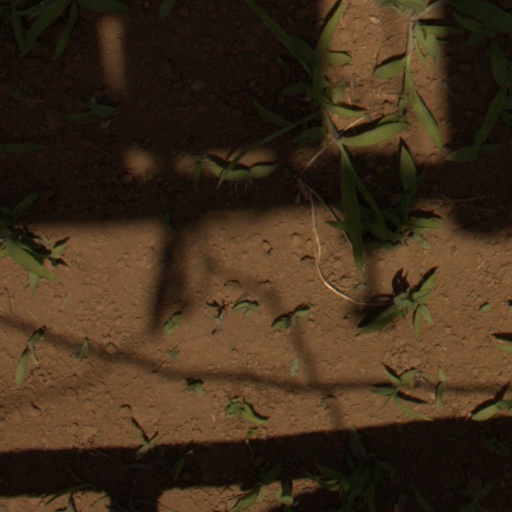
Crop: Jerusalem artichoke